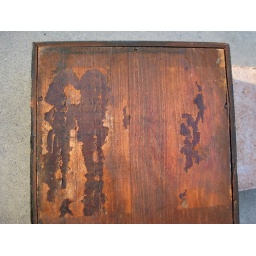
Iron-front shelf clock by unknown maker (IMG_6192)